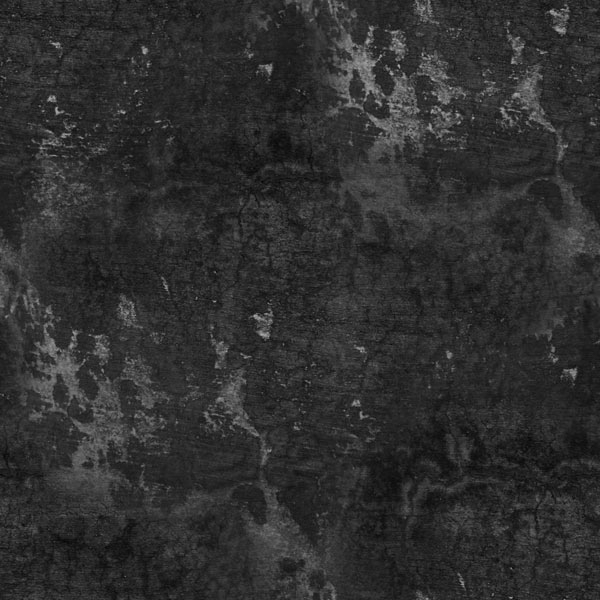
Texture: blotchy